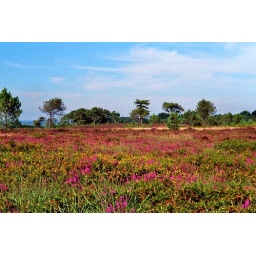
This is a common ground in Poole on the south coast of England